Borajet

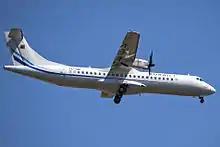
Former Borajet ATR 72-500 in 2012

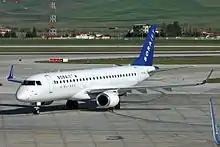
Borajet Embraer 190

Prior to the suspension of operations in April 2017, Borajet served the following scheduled destinations. Several more airports in Europe and the Middle East were served as charters while more domestic destinations were operated on a wet-lease basis.